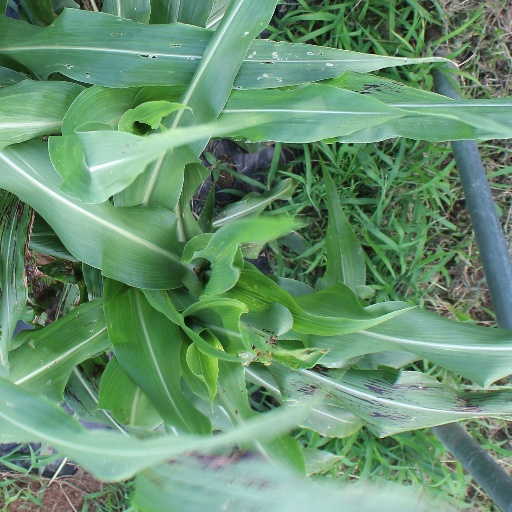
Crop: sorghum